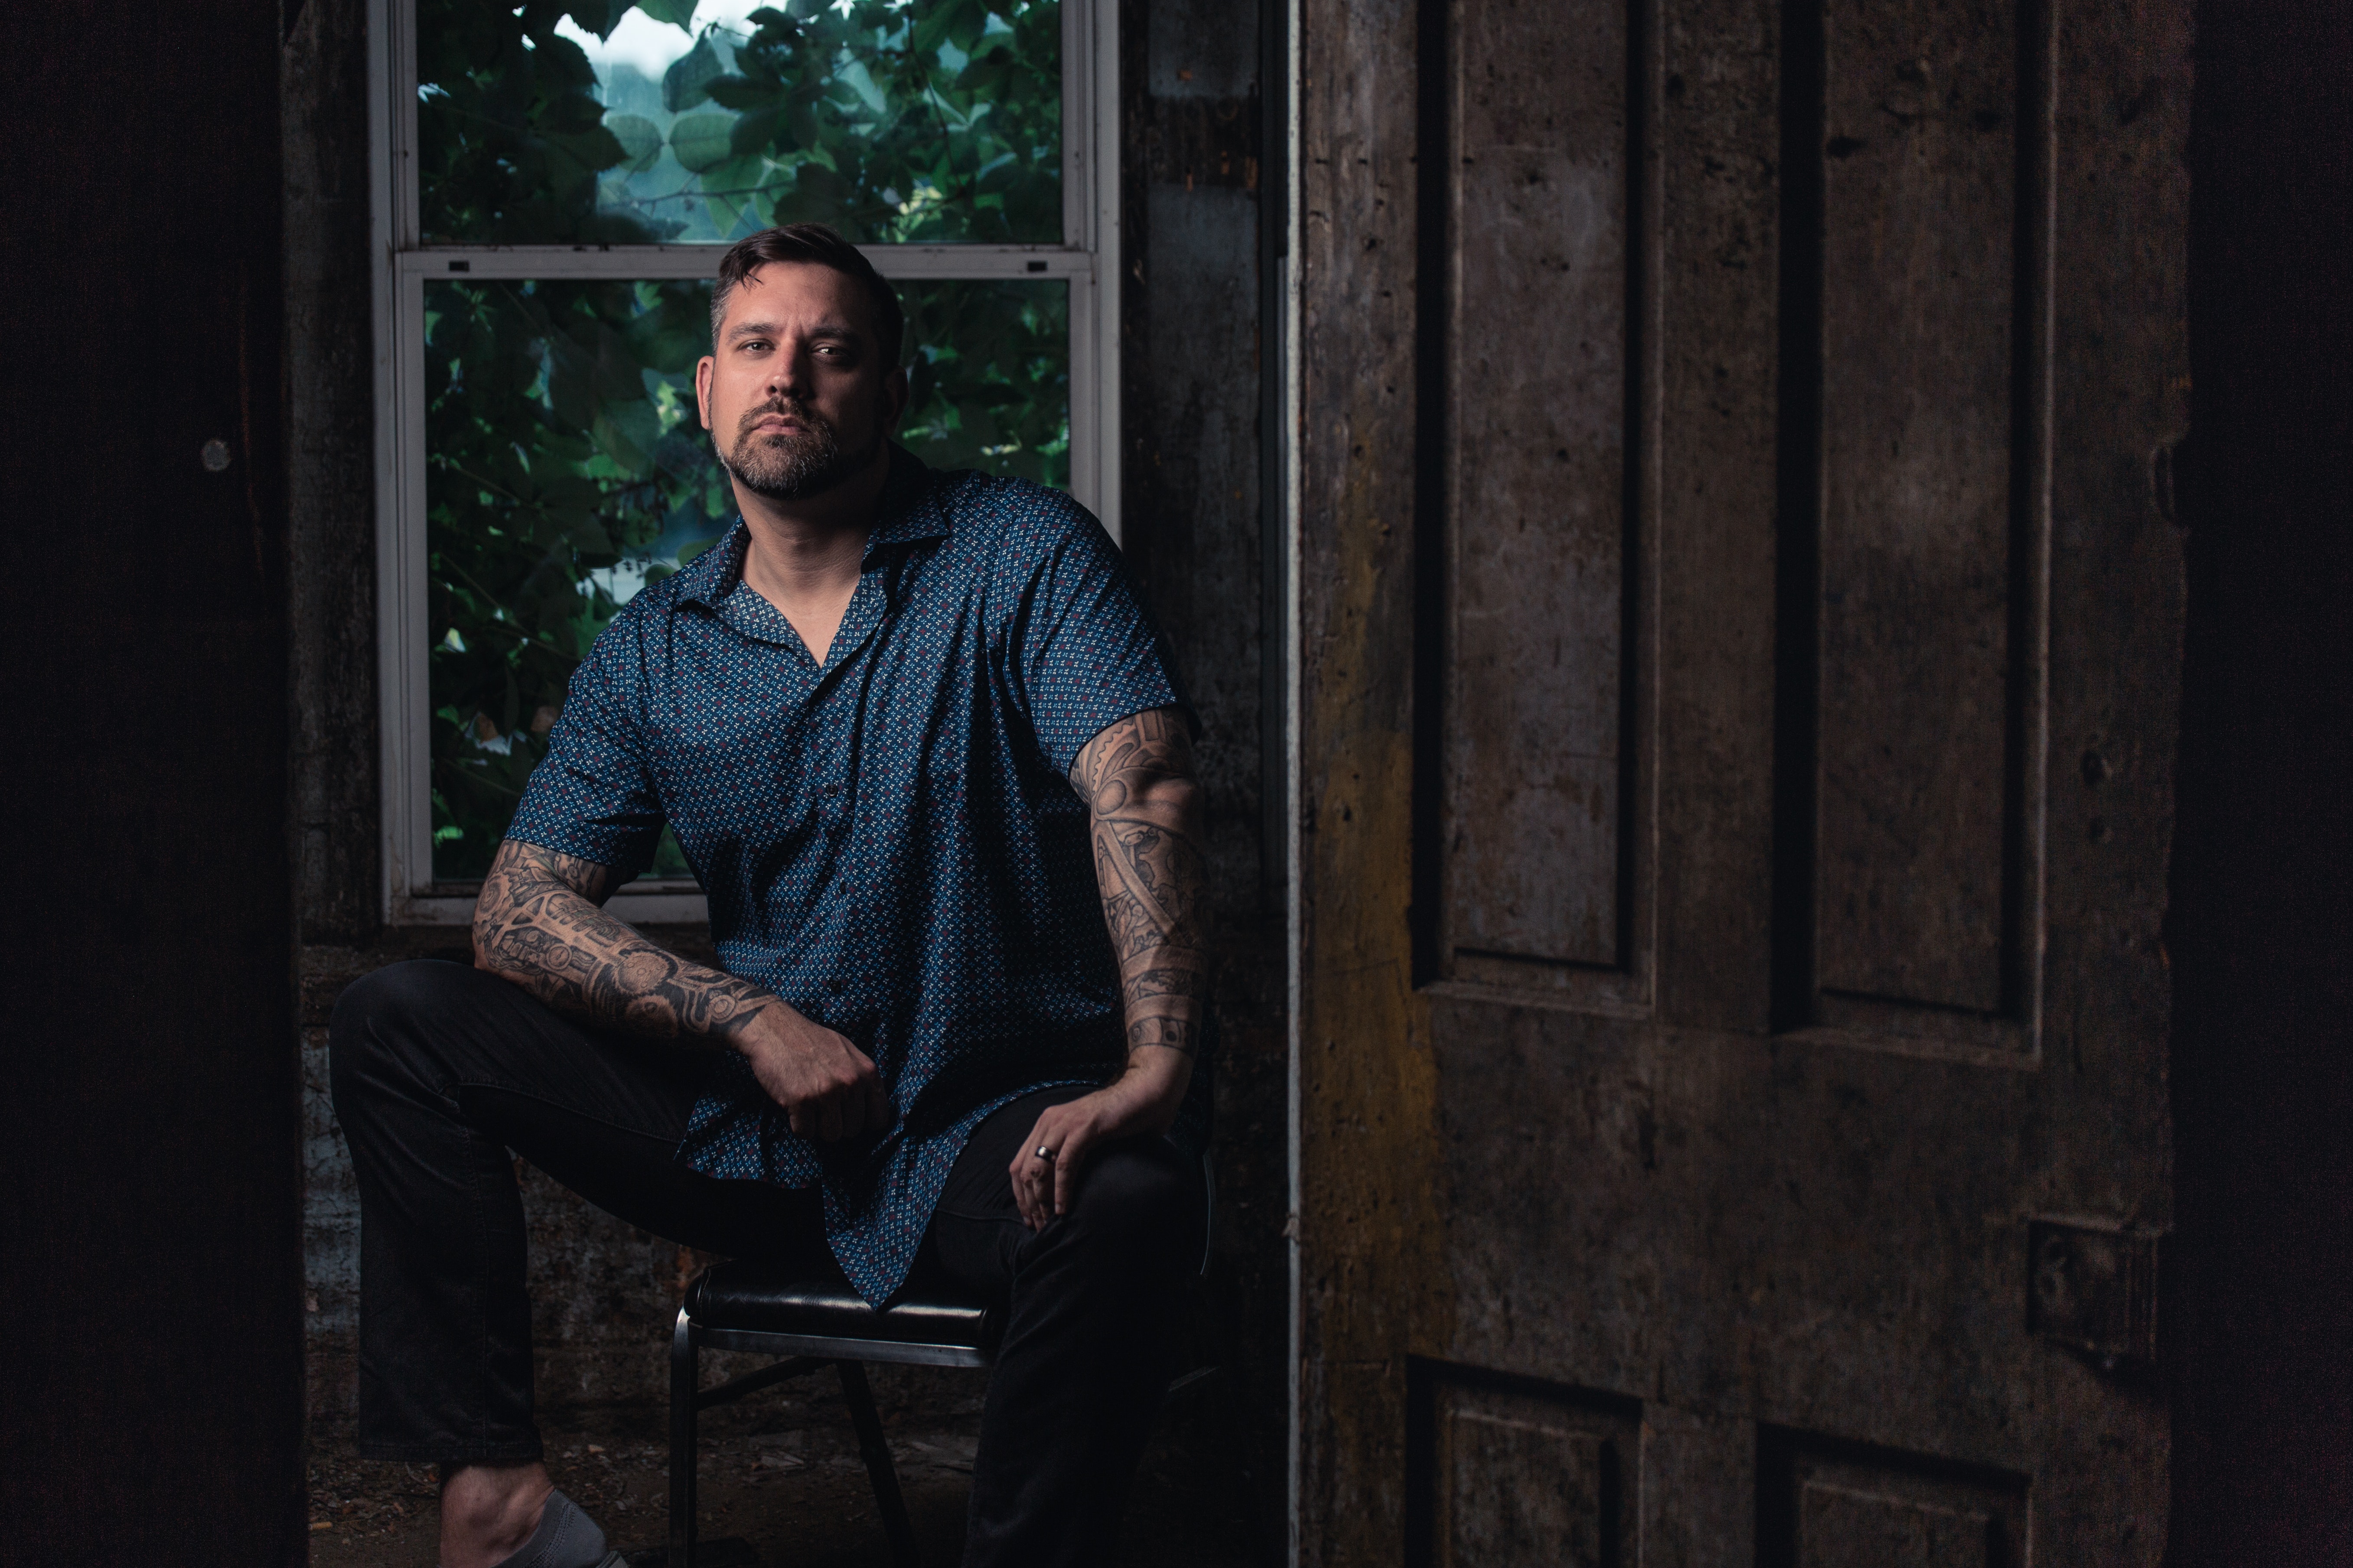
man, darkness, human, facial hair, temple, night, screenshot, portrait